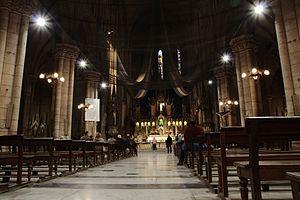
La basilique Notre-Dame de Luján en Argentine est un lieu de pèlerinage sud-américain important, visité annuellement par environ six millions de pèlerins car la Vierge Marie est, sous le vocable de Notre Dame de Luján, la sainte patronne du pays.